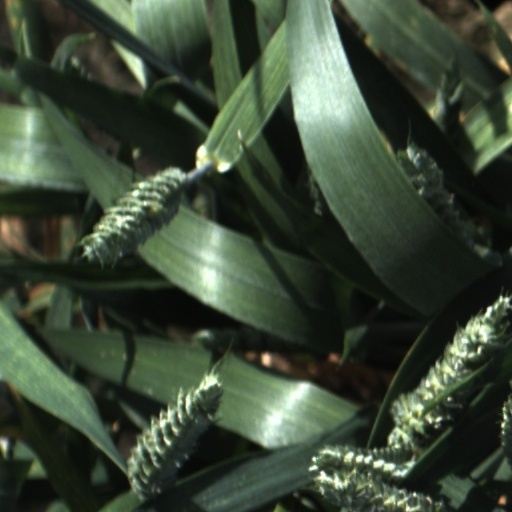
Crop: wheat